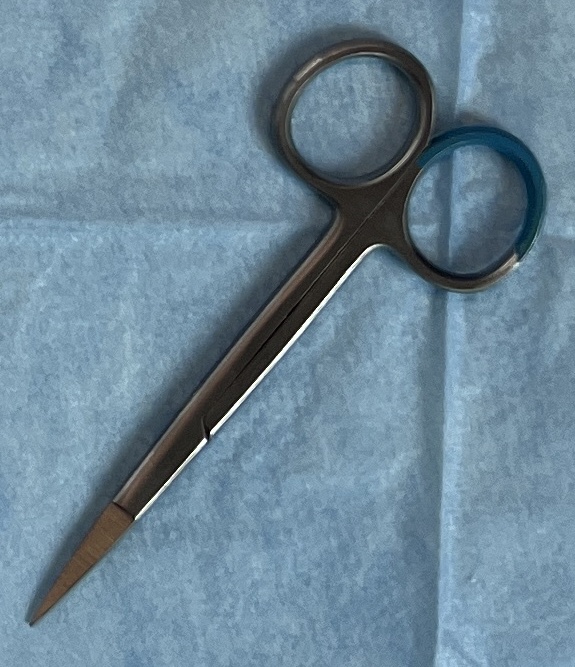
Hinged instrument state: closed